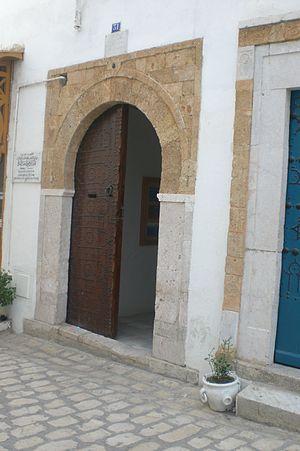
La médersa Salhia est l'une des médersas de la médina de Tunis, l'une des dernières à être construites par un entrepreneur pour loger des étudiants.